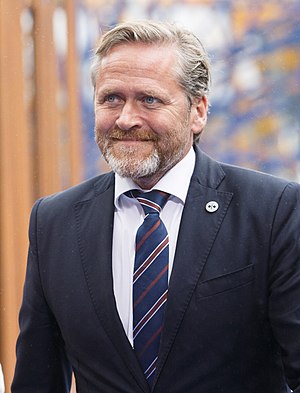
Anders Samuelsen
Anders Samuelsen er en dansk politiker, som er forhenværende udenrigsminister og tidligere medlem af Folketinget for Liberal Alliance, som han også var politisk leder for fra januar 2009 til 6. juni 2019. Han var fra 2009 til 2013 medlem af Horsens Byråd, Han har tidligere været medlem af Folketinget og Europa-Parlamentet for Det Radikale Venstre. Den 7. maj 2007 stiftede han Ny Alliance sammen med Naser Khader og Gitte Seeberg, som begge siden har forladt partiet. I sommeren 2008 blev et nyt og mere liberalt partiprogram vedtaget samtidig med, at navnet blev ændret til Liberal Alliance.